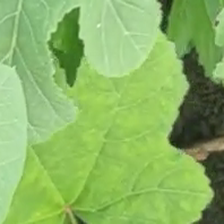
Weed species: Little_Mallow(Malva parviflora)